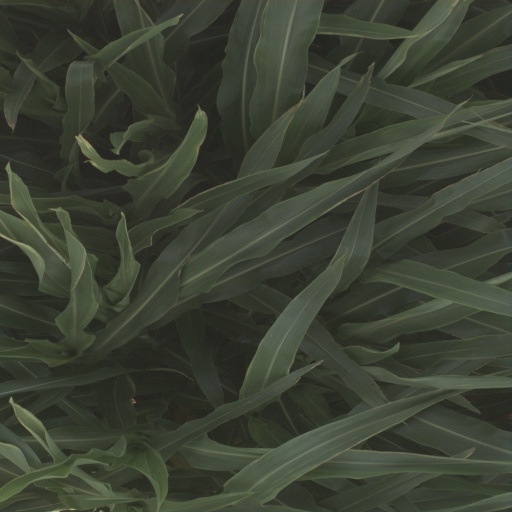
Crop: sorghum